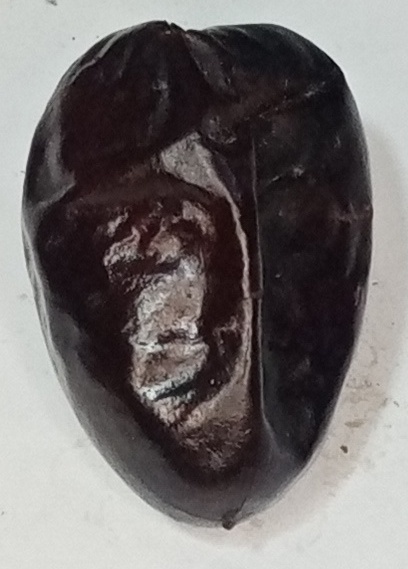
Variety: kupro
Size: large
Grade: grade-2